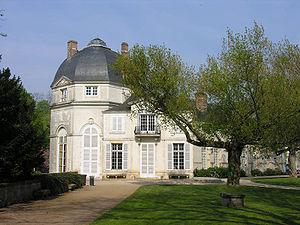
Château de Châteauneuf-sur-Loire, Loiret, France. Actuelle mairie.
Châteauneuf-sur-Loire est une commune française située dans le département du Loiret, en région Centre-Val de Loire.
Le Val de Loire est inscrit sur la liste du patrimoine mondial de l'Unesco depuis le 30 novembre 2000 sous la référence 933bis. La justification de l'inscription du territoire s'appuie sur plusieurs critères : son patrimoine architectural qui comprend les Châteaux de la Loire, son paysage culturel exceptionnel et ses monuments culturels, témoins de la Renaissance et du siècle des Lumières. La liste comprend à cette date 160 communes réparties dans 2 régions et 4 départements sur une longueur de 280 kilomètres qui s'étend de Sully-sur-Loire à Chalonnes.